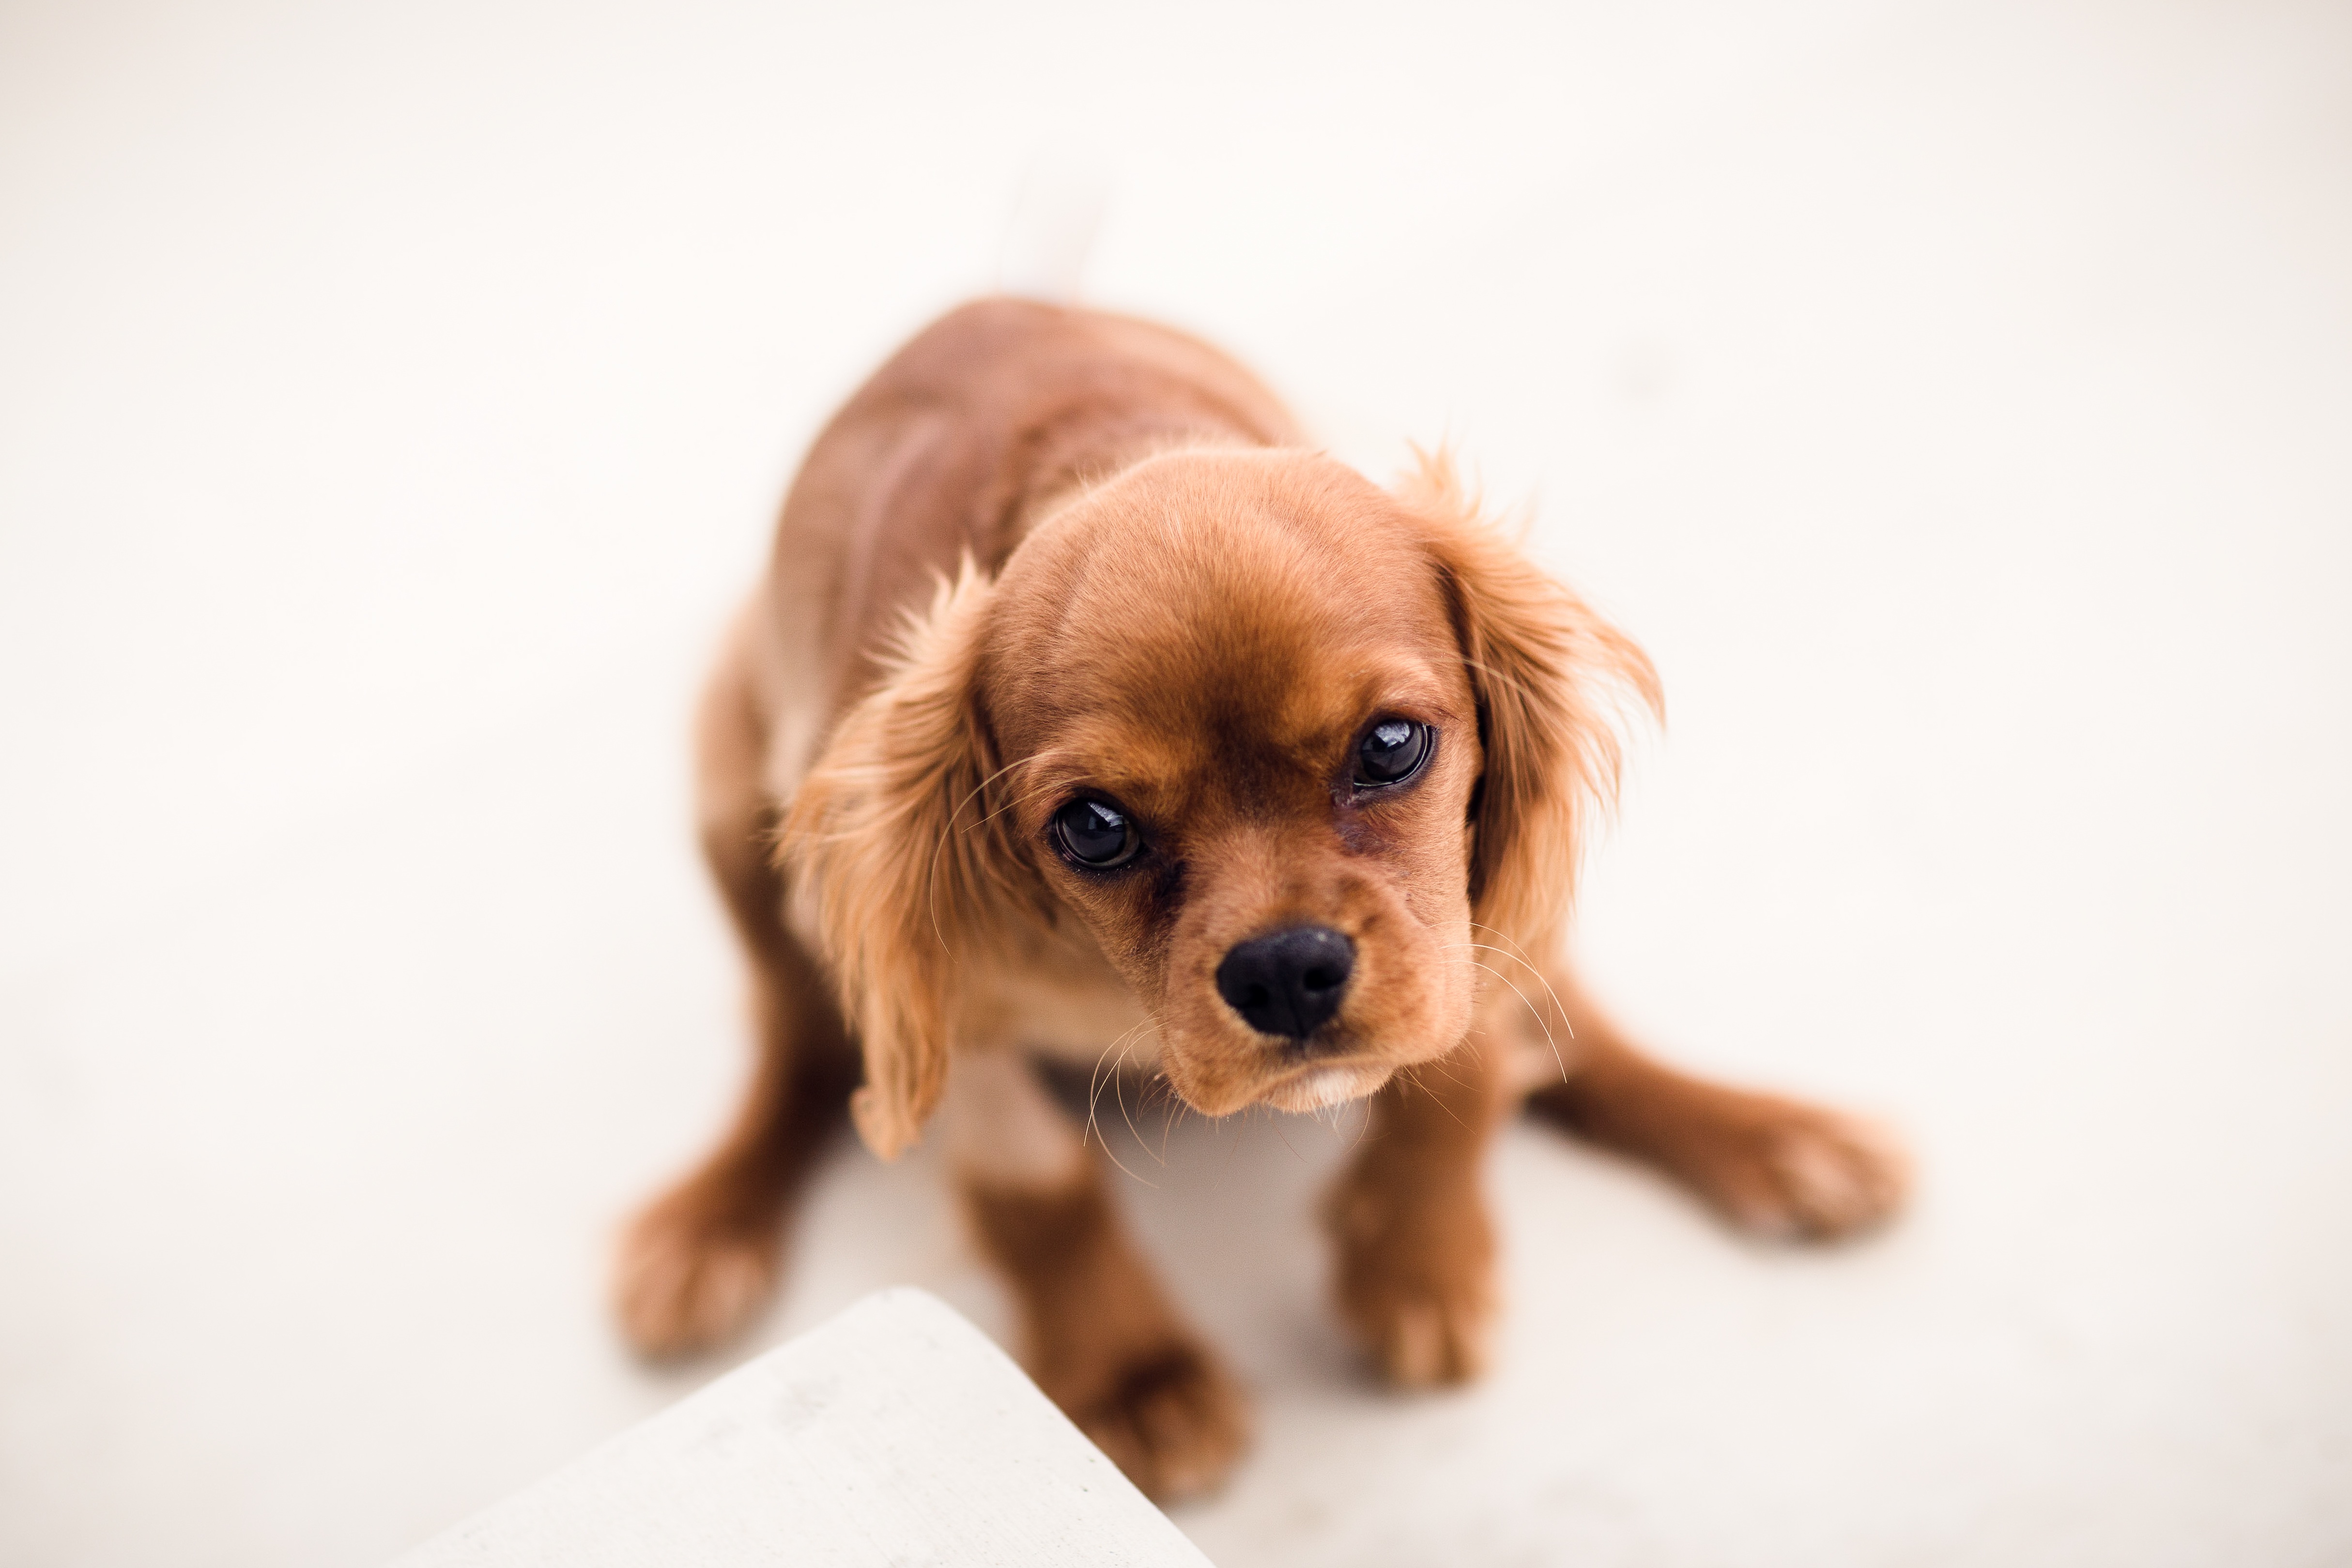
puppy, dog, animal, mammal, close up, vertebrate, dog breed, dachshund, cavalier king charles spaniel, dog like mammal, carnivoran, dog crossbreeds, puggle